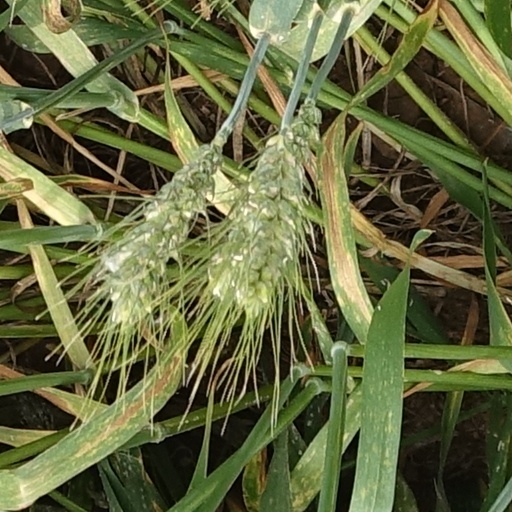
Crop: wheat